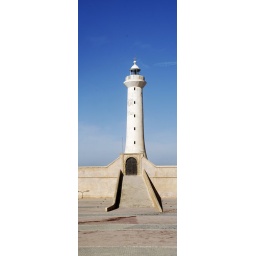
lighthouse on the coast in rabat